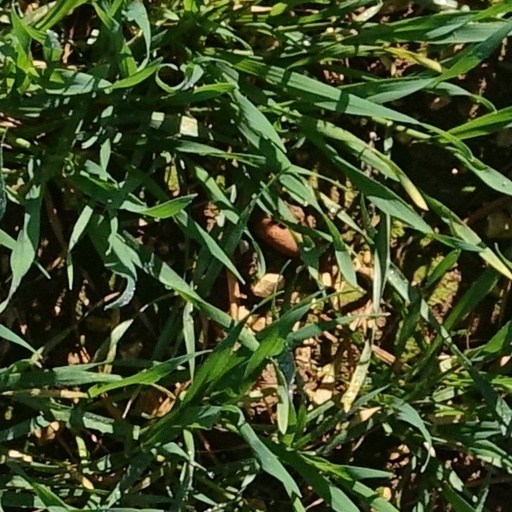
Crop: wheat